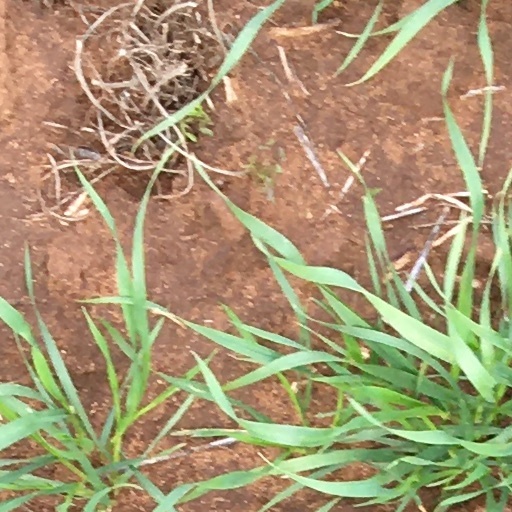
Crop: wheat